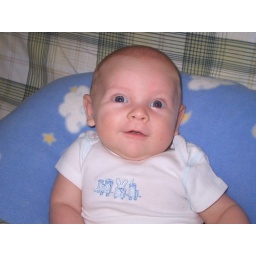
CJ in sky blue color eye!!